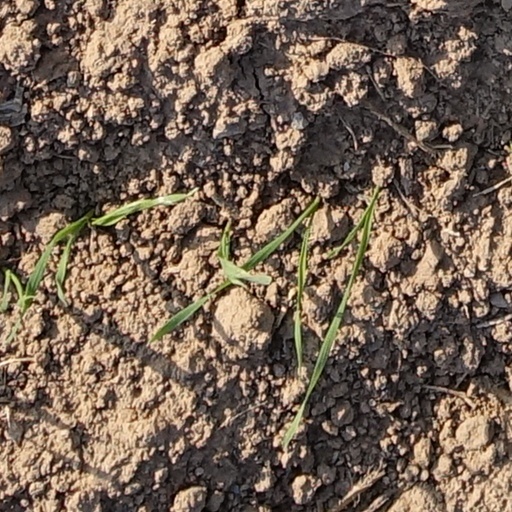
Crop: wheat